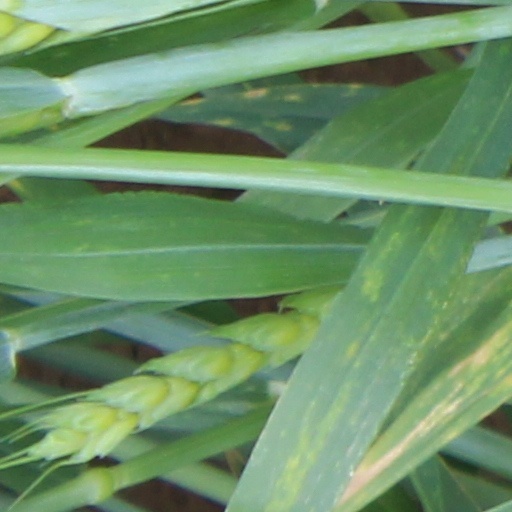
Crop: wheat